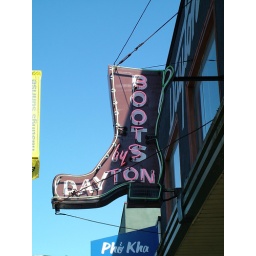
Nifty sign on a shoe repair shop in Hastings-Sunrise area.